Hazardia rosarica

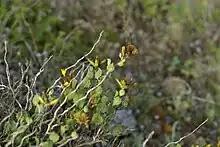
"Hazardia rosarica" on a mesa near El Rosario, Baja California.

"Hazardia rosarica" is a glutinous, fragrant shrub tall, with many erect to ascending branches emerging from a woody base. The branchlets are zigzag, and in youth are very tan and measure in diameter but become gray and measure up to thick in age. The internodes average around , and the branchlets are glabrous and have glutinous to granular surfaces.